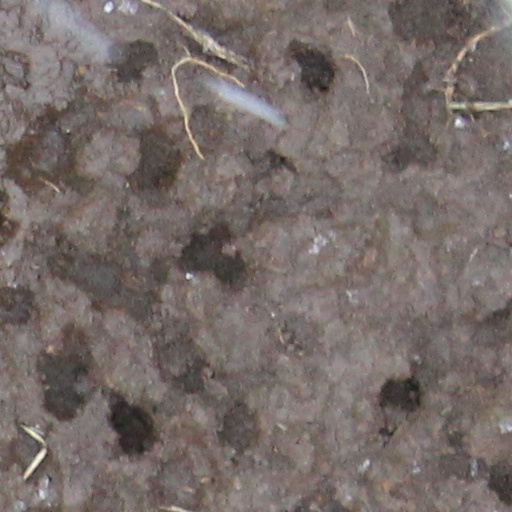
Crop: wheat